Arapaimidae

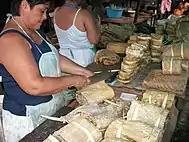
Salted paiche ("Arapaima gigas") stall in Mercado de Bele, Iquitos, Peru

Both "Arapaima" and "Heterotis" are farmed in their respective regions as relatively large and hardy food-fish.